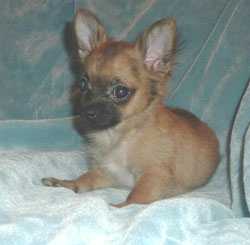
Animal: dog
Breed: chihuahua